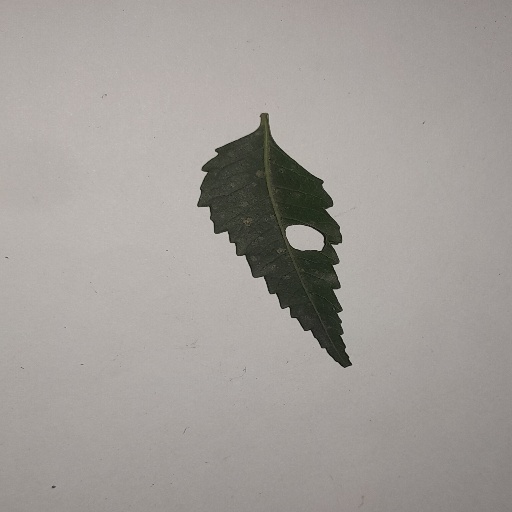
Species: Neem
Leaf condition: Shot Hole Leaf